2016 United States presidential election in California

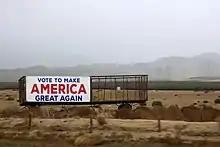
Banner displaying "Vote To Make America Great Again" on a roadside in California shortly after the November 2016 election

While California has had a top-two candidates open primary system since 2011, presidential primaries are still partisan races. Registered members of each party may only vote in their party's presidential primary. Unaffiliated voters may choose any one primary in which to vote, if the party allows such voters to participate. For 2016, the American Independent, Democratic, and Libertarian parties have chosen to allow voters registered with no party preference to request their respective party's presidential ballots.